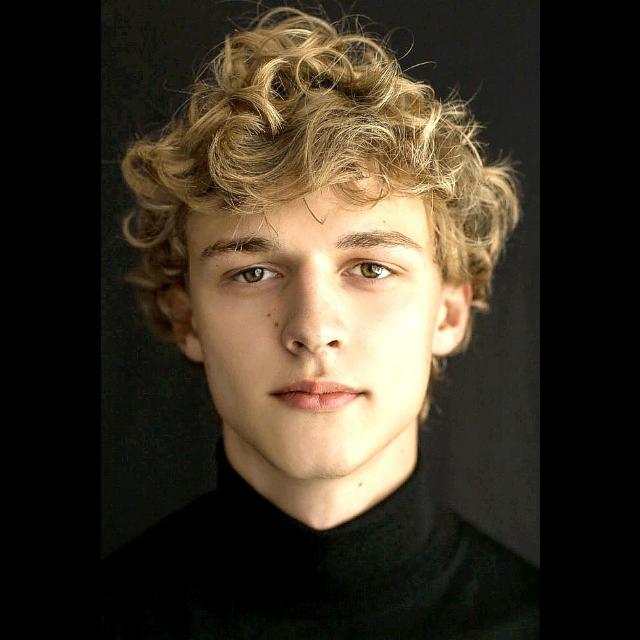
Portrait style: Real Portrait